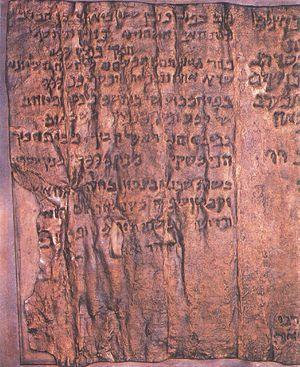
Le « rouleau de cuivre », ou Inventaire d'un trésor caché, est un des manuscrits de la mer Morte trouvé à Khirbet Qumrân dans la grotte nᵒ 3. Il s'agit d'un inventaire d'objets de grande valeur — or, argent, encens, vêtements précieux — ayant été cachés dans différents lieux de la région, dont des grottes, avec des indications pour les retrouver. Au lieu d'être écrit sur un support en cuir ou en papyrus, cet inventaire figure sur un rouleau en cuivre très pur, mélangé à environ 1 % d’étain, ce qui constitue un cas unique dans le cadre de ces découvertes. Il présente toutes les caractéristiques d'un inventaire officiel. À cette époque, le cuivre était utilisé pour sauvegarder les documents non-littéraires, comme les lois publiques romaines. Le cuivre était alors, avec le bronze, le support courant favori pour consigner les archives des temples. Comme 4QMMT, il a été écrit dans un hébreu intermédiaire entre l'hébreu biblique et l'hébreu mishnaïque.